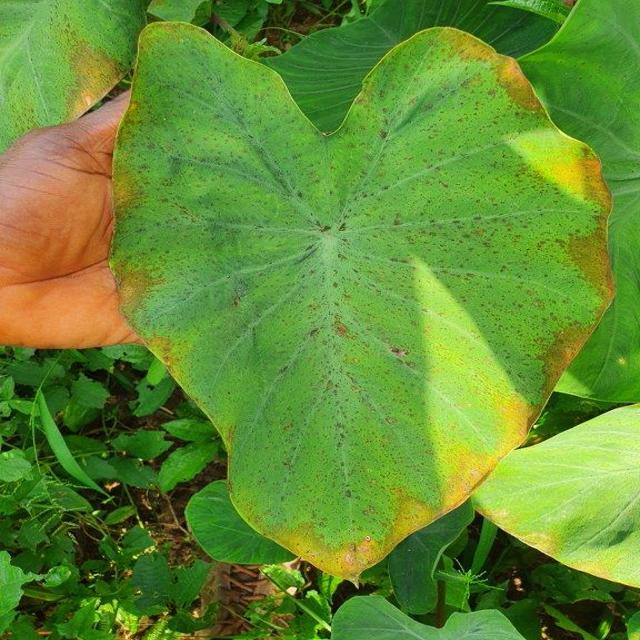
Label: Mid_Blight